Winston Jessurun

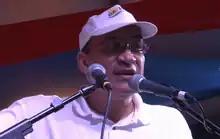

Winston Jessurun (born 5 April 1952) is a Surinamese politician and plastic surgeon. He was member of the National Assembly for the Democratic Alternative '91 between 1991 and 2015 for Paramaribo District.